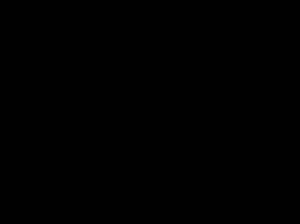
Kami-Shiho-Gatame est une technique d’immobilisation du judo et du jiu-jitsu brésilien.